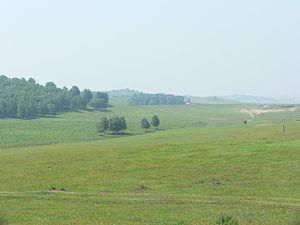
Shenzhou 6 est le sixième vol du vaisseau spatial chinois Shenzhou est le deuxième à être habité. Pour ce second vol, deux taïkonautes ont pris place à bord de la capsule. Ils ont été lancés le 12 octobre 2005, soit 3 jours avant l'anniversaire du premier vol spatial habité Chinois Shenzhou 5 par une fusée Longue Marche 2F depuis la base de lancement de Jiuquan. Les deux taïkonautes ont passé 5 jours en orbite terrestre basse.